Peekskill, New York

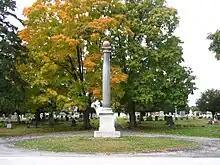
Memorial in Hillside Cemetery to Major General Seth Pomeroy of the Massachusetts militia, who died in Peekskill en route to providing aid to General George Washington in New Jersey during the Revolutionary War

Peekskill's first legal incorporation of 1816 was reactivated in 1826 when Village elections took place. The Village was further incorporated within the Town of Cortlandt in 1849 and remained so until separating as a city in 1940.